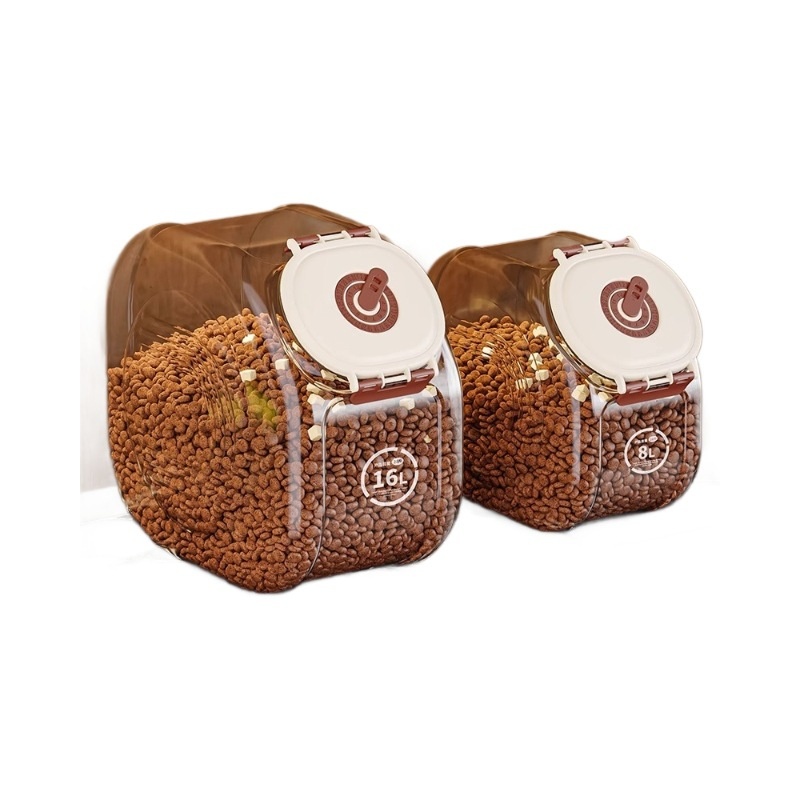
Pet Food Storage Bucket – Airtight & Moisture-Proof
Keep your furry friend's food fresh and tasty! 🐶🐱 This airtight pet food storage bucket is perfect for storing both cat and dog food. With a moisture-proof seal , it locks in freshness and keeps insects and dampness away. 🛡️ Made from durable, food-grade plastic , it’s ideal for daily use in Nepali households. Whether you're storing biscuits, kibble, or grains, this storage box helps you stay organized and your pet happy! 🍖🍚 Its compact, space-saving design fits easily in your kitchen or pantry. The lid closes tightly, ensuring no odor leaks out – perfect for Nepali homes concerned about cleanliness and convenience. 🧼✨ ✅ Moisture-proof & insect-resistant ✅ Large storage capacity ✅ Strong seal keeps food fresh longer ✅ Perfect for cats, dogs & other pets Say goodbye to soggy pet food and messy packaging – keep everything fresh, sealed, and clean! 🐾
Brand: BizMart Nepal
Category: Animals & Pet Supplies > Pet Supplies > Pet Food Containers > Food Storage Containers